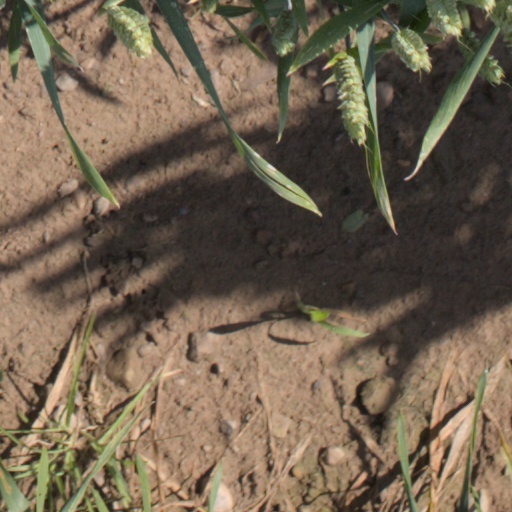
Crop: wheat